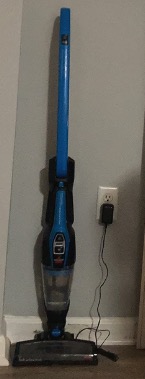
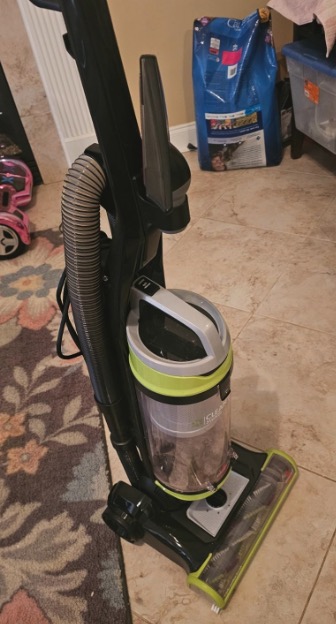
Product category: items_vacuum
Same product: no